Gwenllwyfo

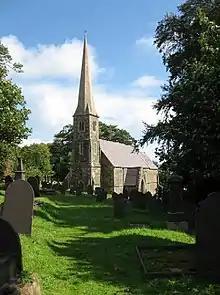
St Gwenllwyfo's Church, Llanwenllwyfo (built in 1856 to replace a medieval church also dedicated to St Gwenllwyfo)

Gwenllwyfo was a Christian woman recognised as a saint. She is commemorated in the dedication of two churches near Dulas, Anglesey, in Wales: St Gwenllwyfo's Church, Llanwenllwyfo (built 1856) and its medieval predecessor, the Old Church of St Gwenllwyfo, Llanwenllwyfo, which is now in ruins.